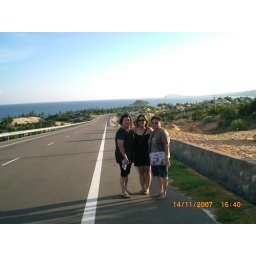
I wanna have a house near beach :)